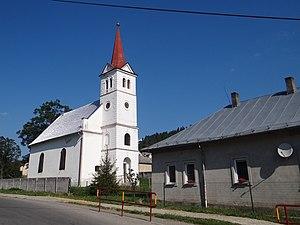
Výborná est un village de Slovaquie situé dans la région de Prešov.